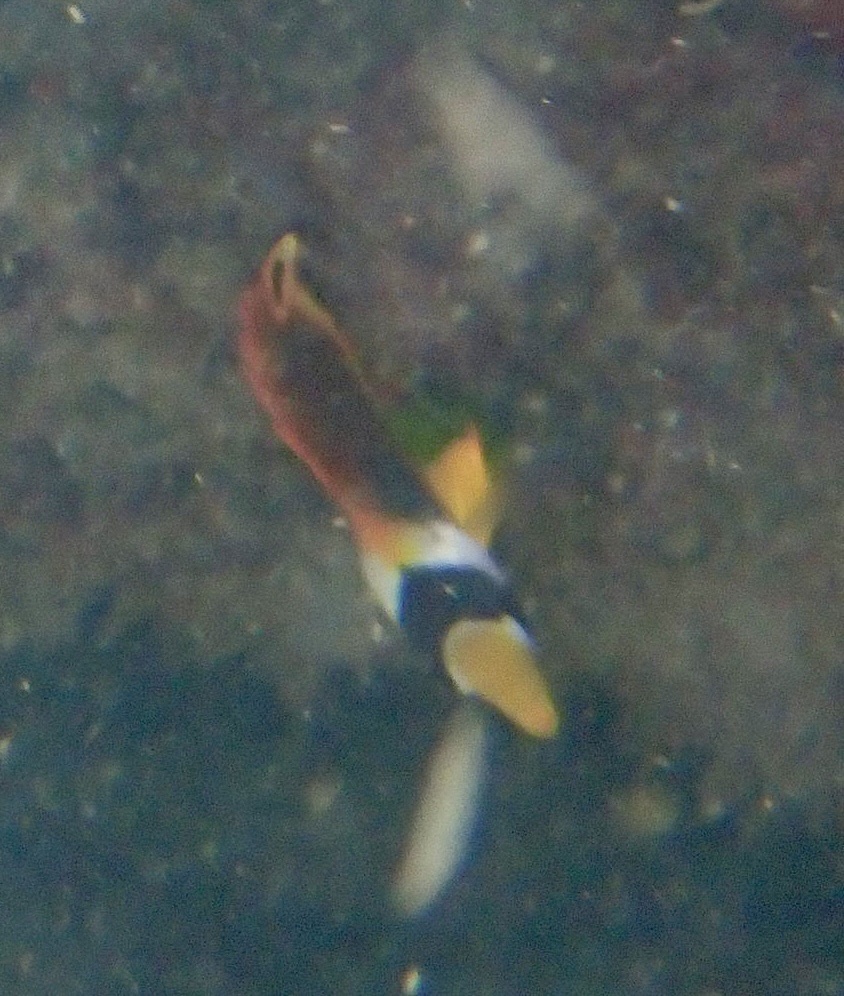
Chaetodon lunula (Raccoon Butterflyfish)